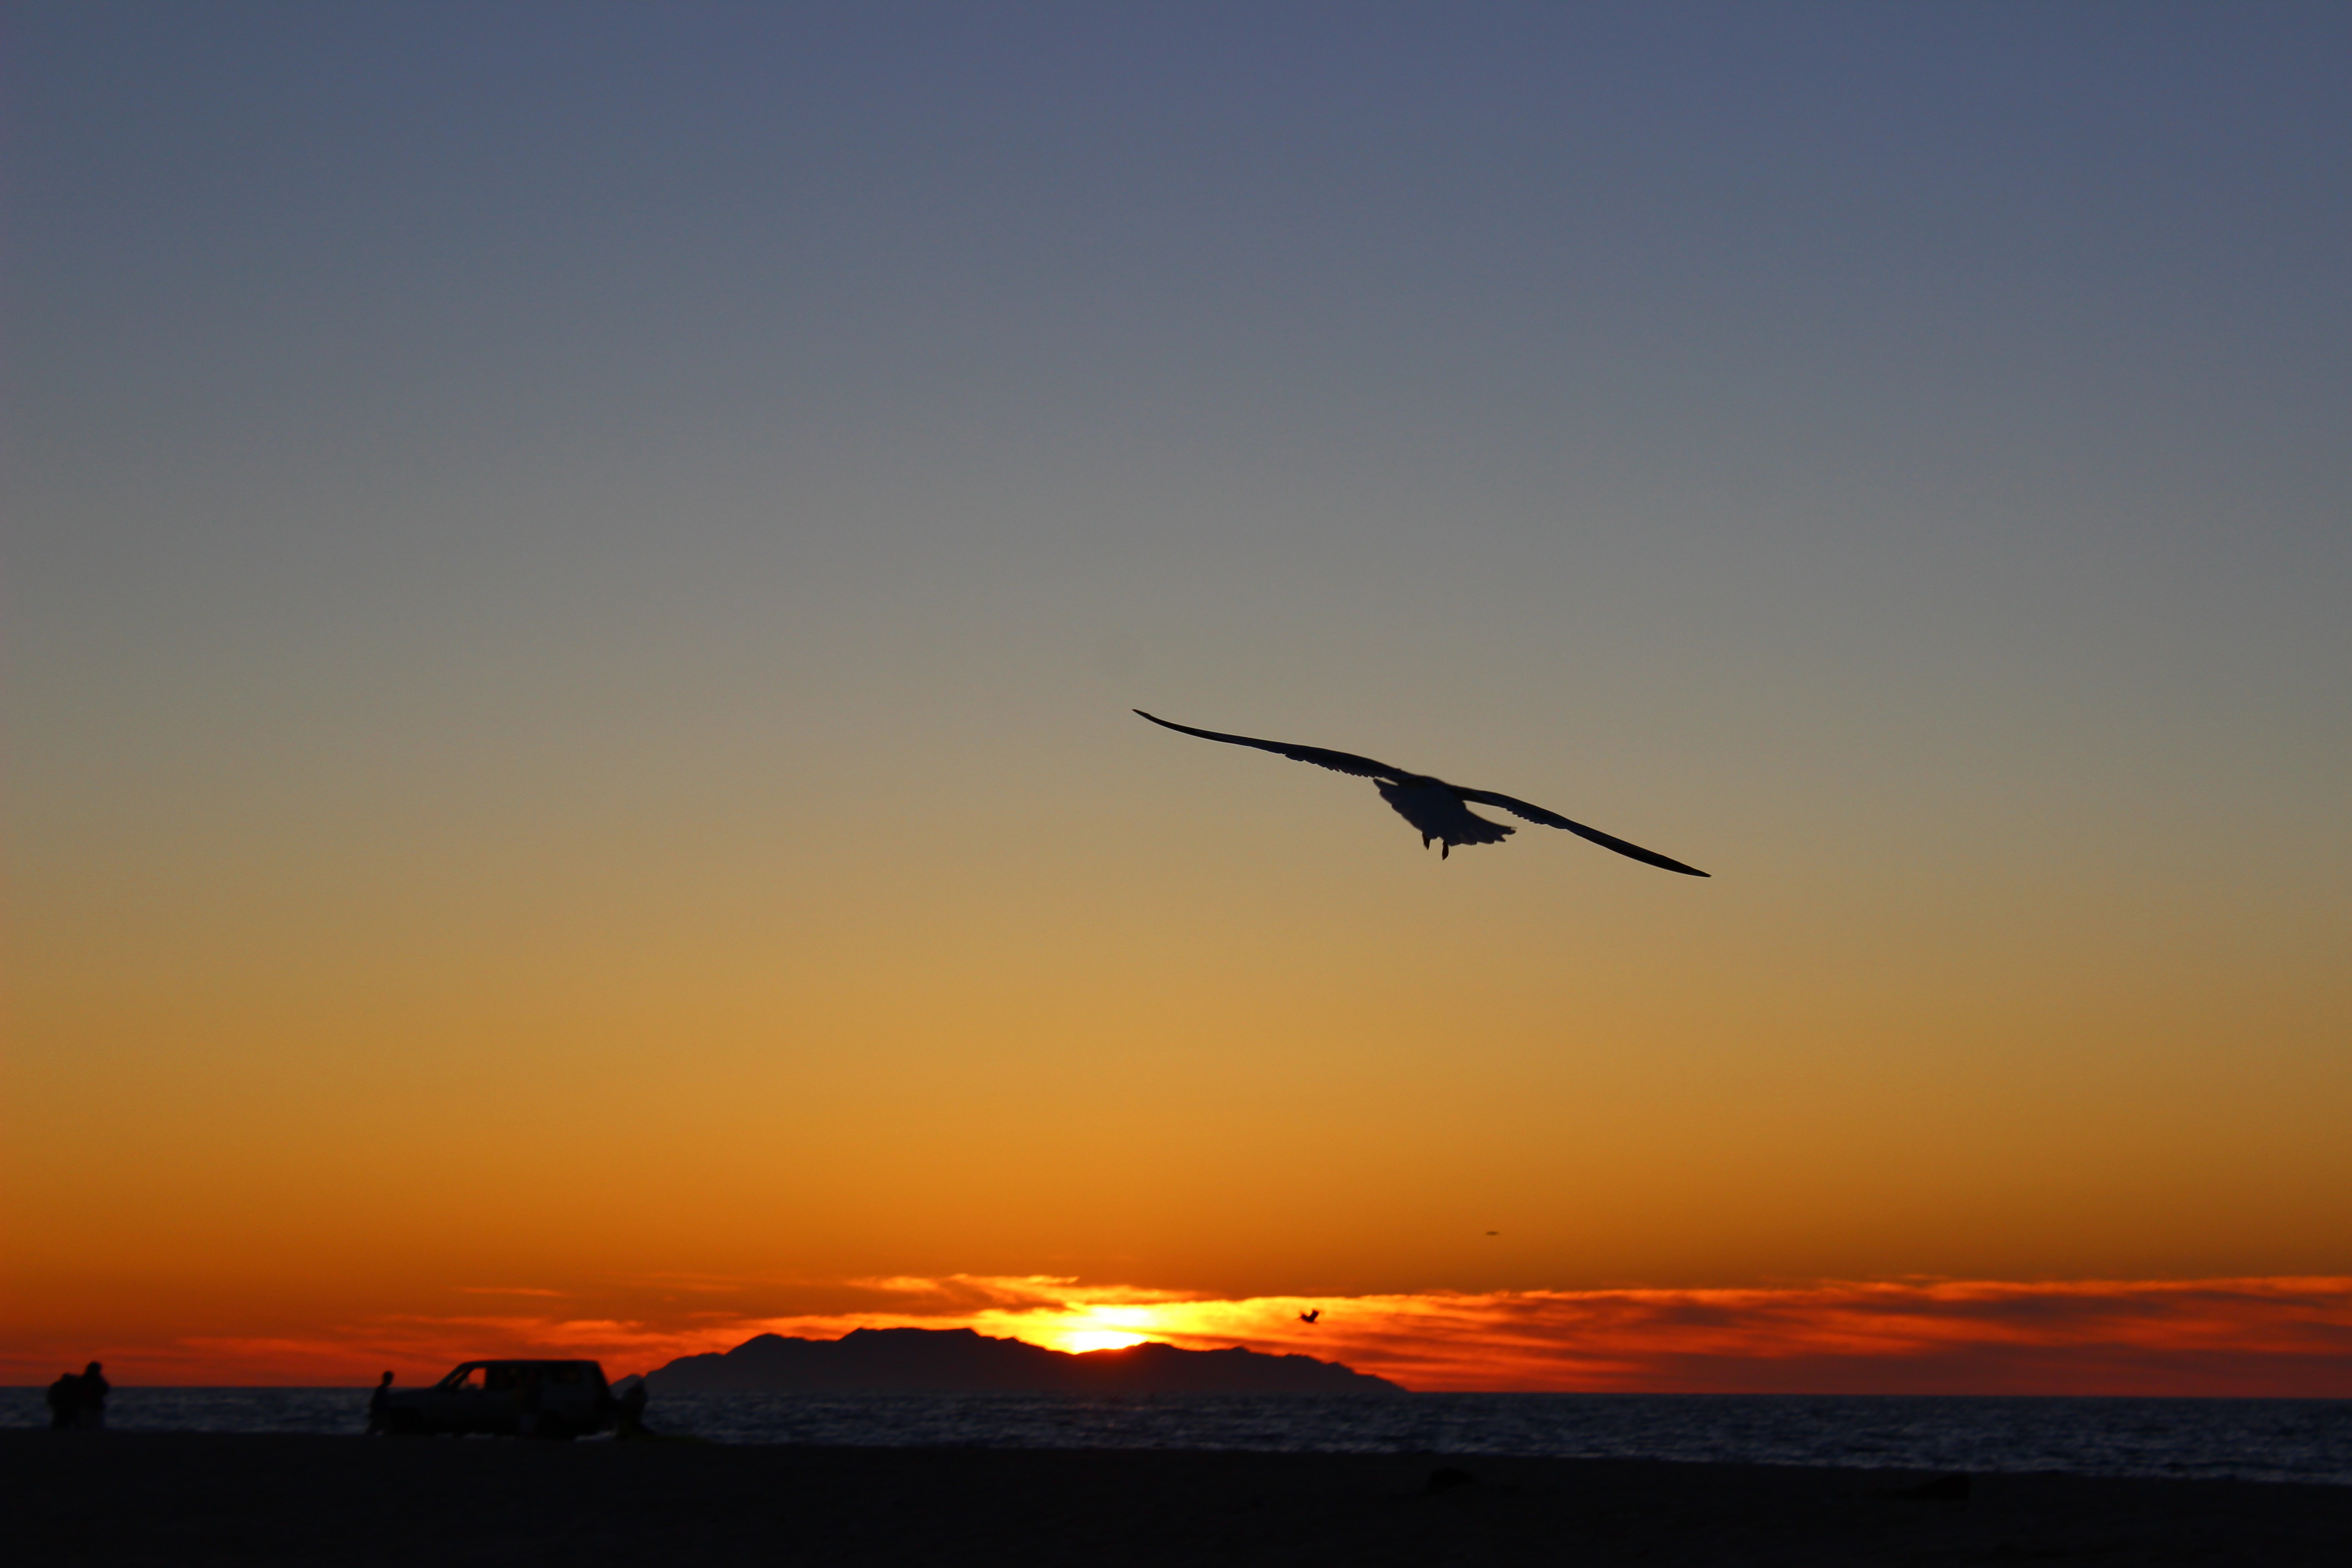
beach, sea, coast, ocean, horizon, bird, wing, sky, sunrise, sunset, wave, dawn, seabird, dusk, evening, flight, landscapes, sunsets